Song Cycle (album)

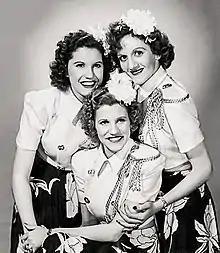
Wartime vocal group the Andrews Sisters partly influenced "By the People"

"Vine Street" was composed by Randy Newman at Parks' commission. Newman originally structured the opening segment based around an eighth-note figure with the lyrics "Anita / Ah need yuh", remarking, "It was equally bad as the one he put on the front [of the album]." Instead, the "Song Cycle" rendition begins with the traditional ballad "Black Jack Davy", performed by Steve Young. Parks explained this decision was motivated by a desire to promote Young: "I wanted to sequence ["Song Cycle"] with a hierarchy of things that were important to me at the time... The fact that he was the only man I had ever met who had to pick cotton and did so, that mattered to me, as well as to the piece." To match the reminiscing musician character portrayed in "Vine Street", Young's recording was deliberately degraded to simulate older recording technology.